Assassination of Gertrude of Merania

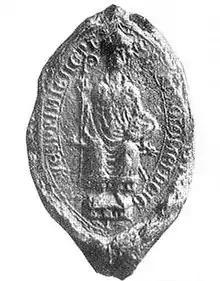
Seal of John, Archbishop of Esztergom. Some sources claim he was involved in the conspiracy which led to Gertrude's assassination

According to a royal charter of Duke Stephen from 1270, the lands of Bánk's son-in-law, a certain Simon in Bereg and Szabolcs counties were also confiscated prior to that. Early historiography identified Bánk's son-in-law with Simon Kacsics, however, as historian Gyula Pauler proved, while Simon Kacsics had descendants (his last known offspring was still alive in 1299), Bánk's son-in-law, Simon died without issue prior to 1270. Pauler considered Simon was among the killers, and his involvement caused his father-in-law's political downfall years later. Veszprémy argued there is no record of Simon's active involvement in the murder, according to the unclear term of the medieval legal system. Körmendi emphasized Simon's lands escheated to the crown because of his death without issue and not for his alleged involvement in the assassination.